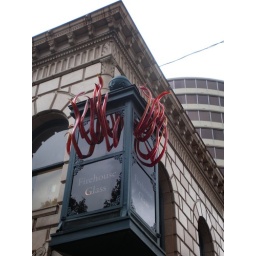
An interesting sign for a glass business in Vancouver Washington